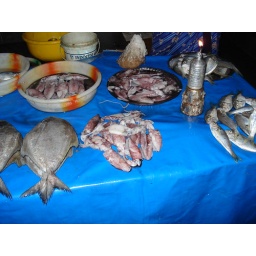
fish market in india